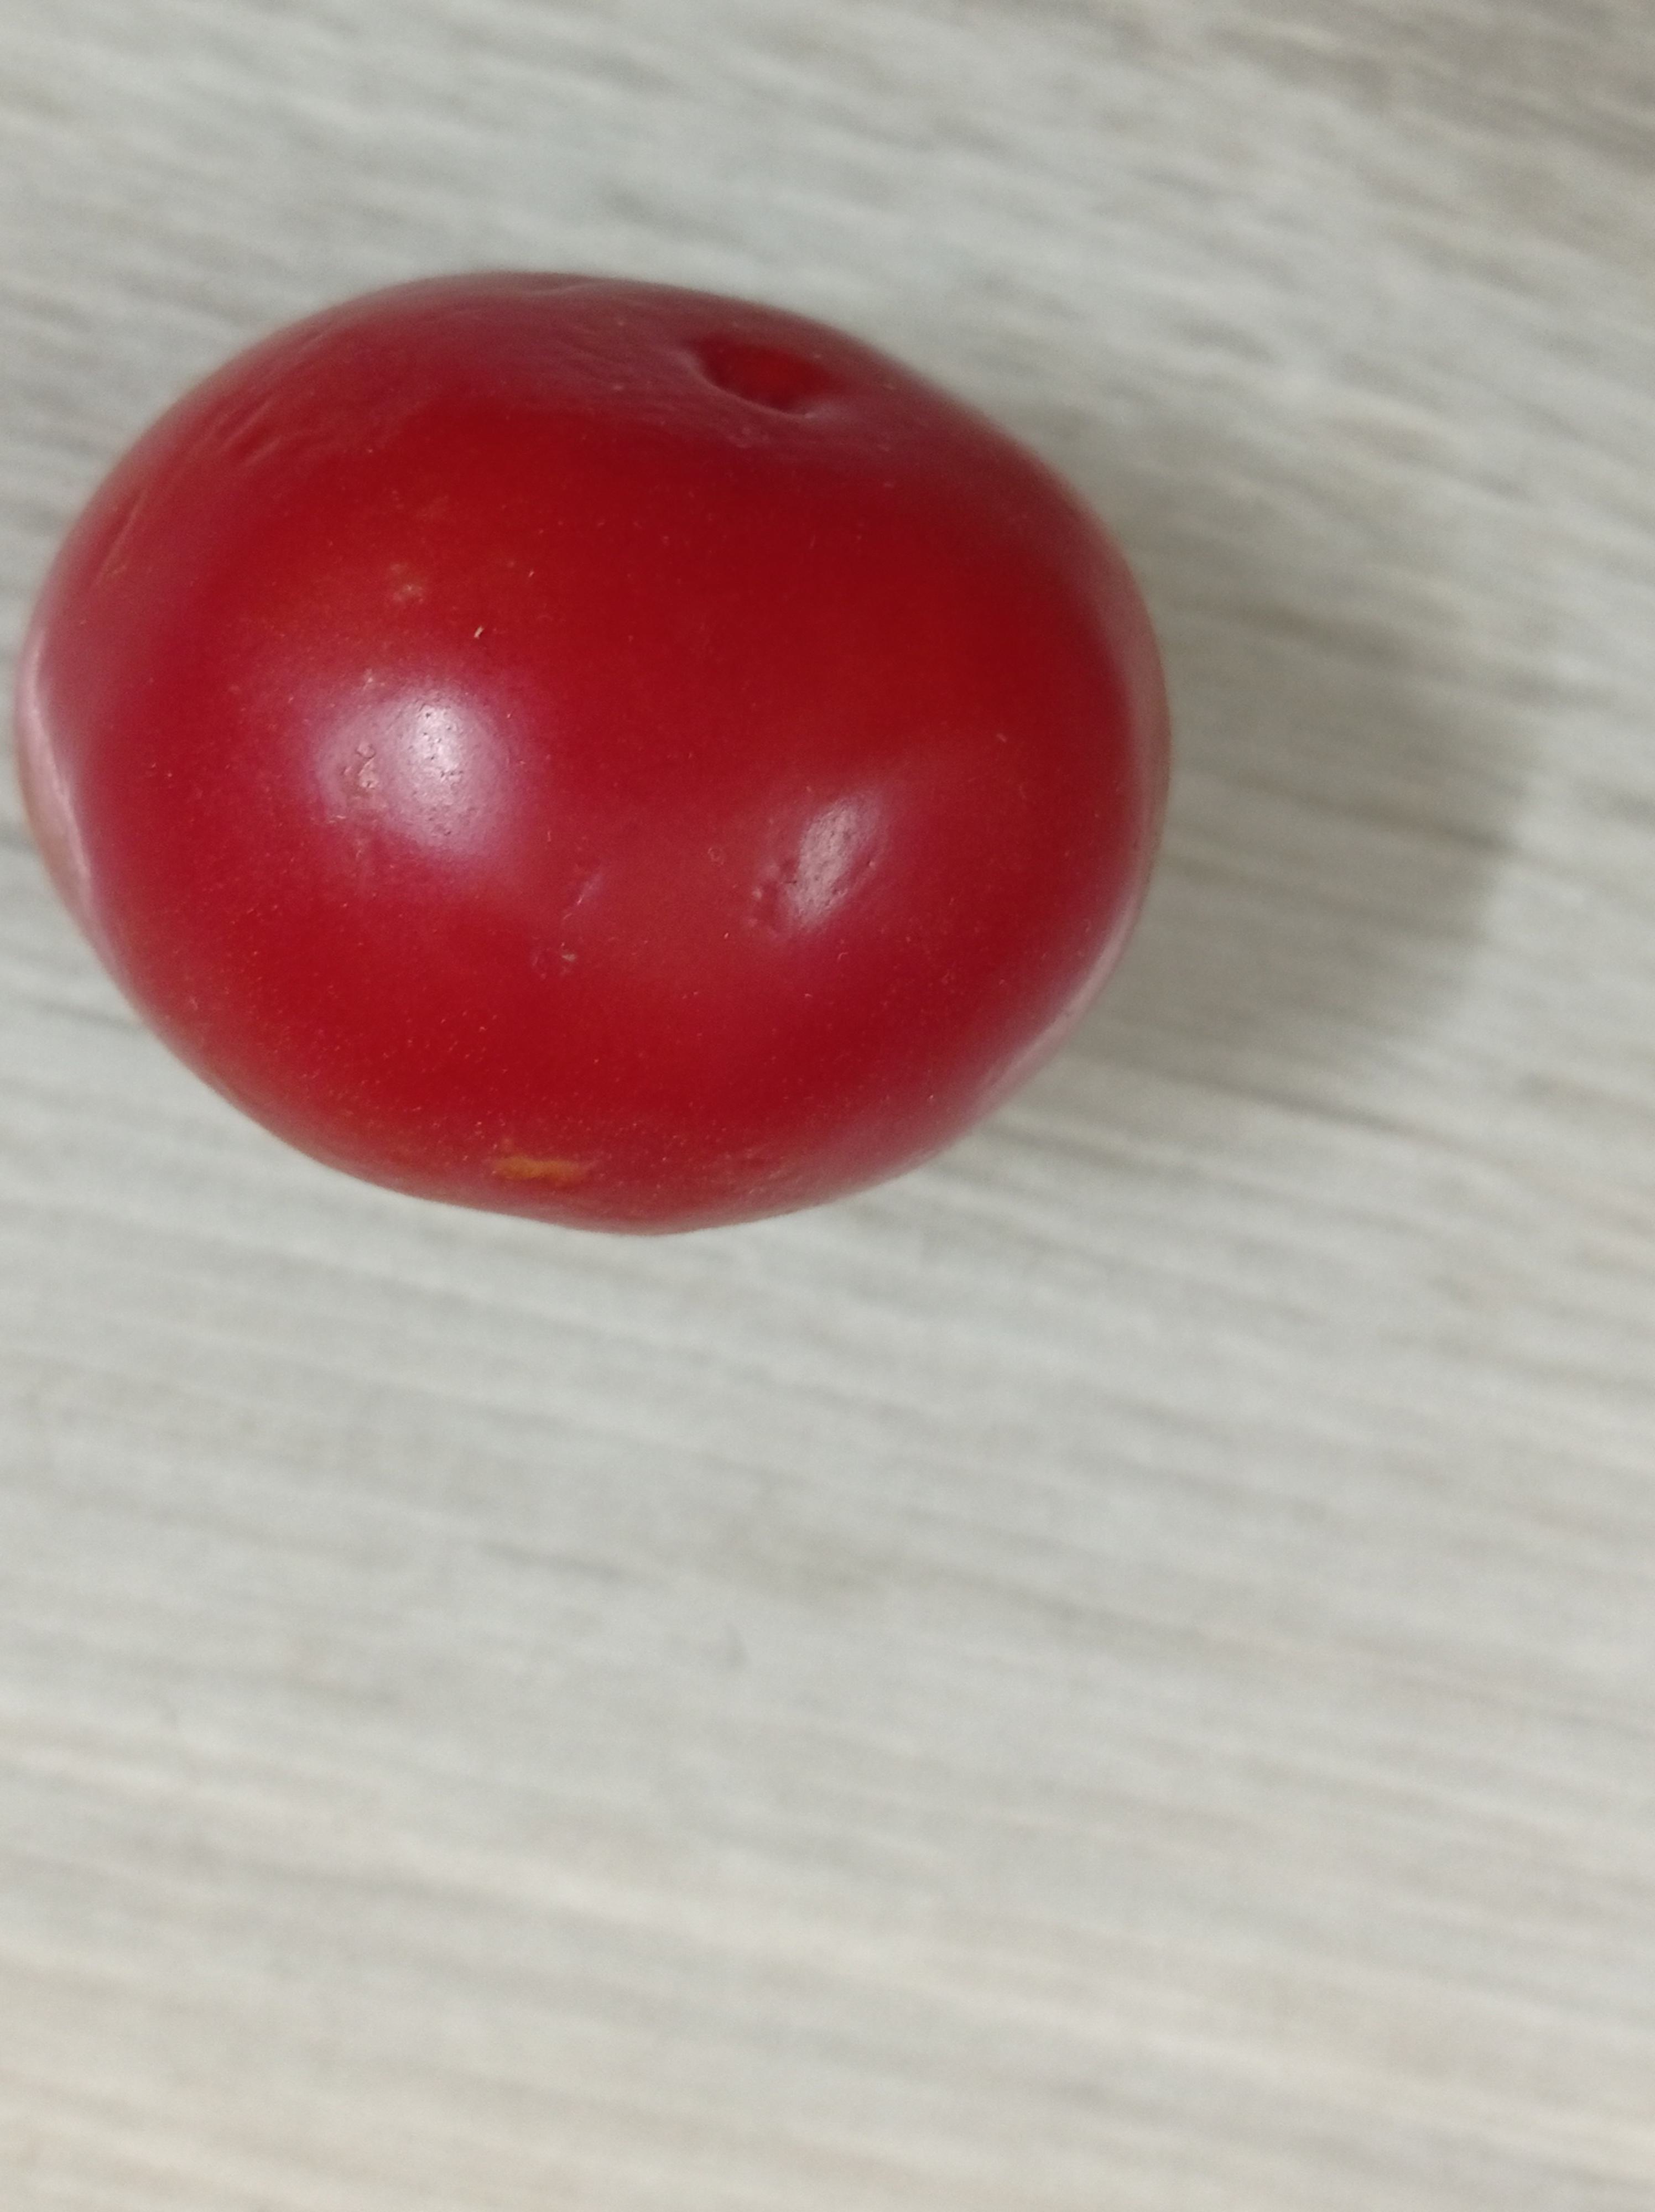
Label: Fresh